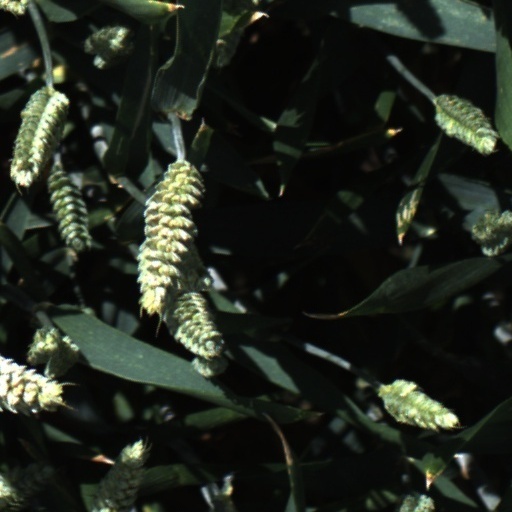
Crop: wheat